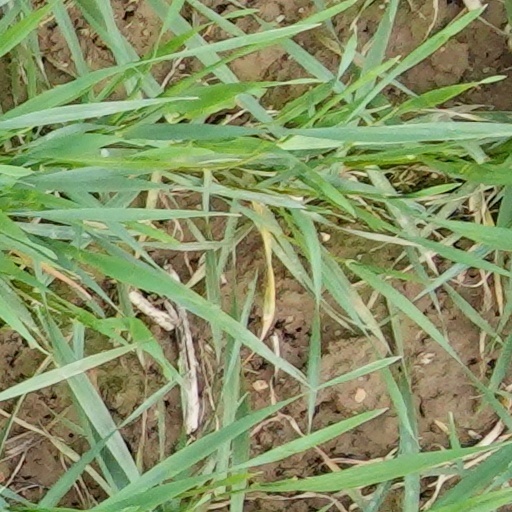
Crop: wheat